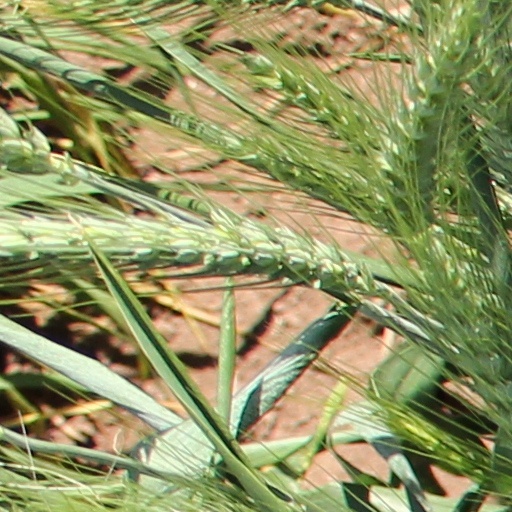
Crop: wheat